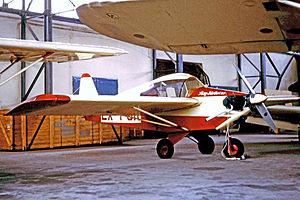
Le Stits SA-5 Flut-R-Bug est un avion de construction amateur conçu par Ray Stits.